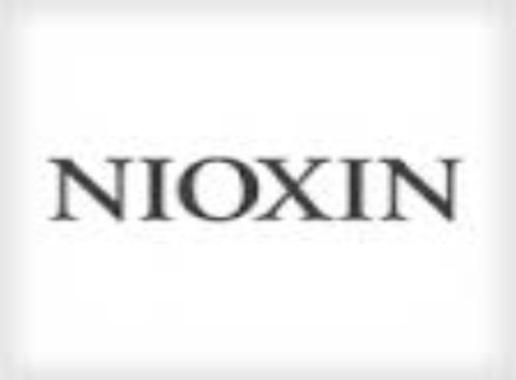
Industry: Necessities